Giuseppe Santagostino

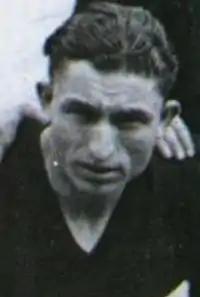

Giuseppe Santagostino (18 March 1901 – 1 April 1955) was an Italian professional footballer and manager who played as a striker.